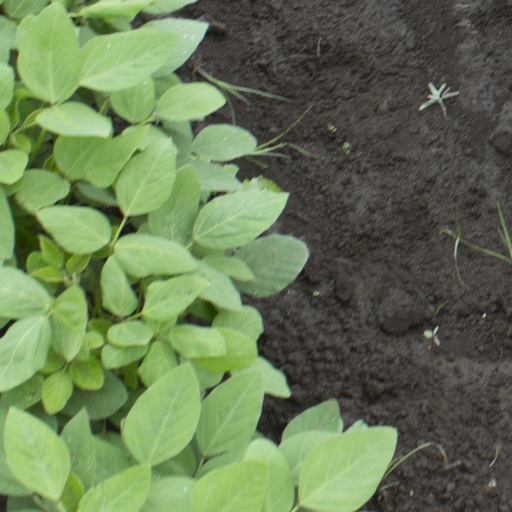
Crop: soybean